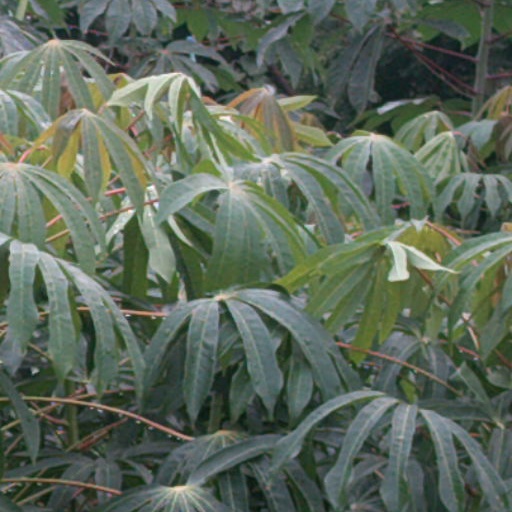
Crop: cassava